Demetri Martin

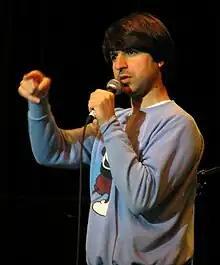
Martin performing in April 2007

Demetri Martin ("Dimitrios Evangelos Martin"; born May 25, 1973) is an American comedian, actor, writer, director, cartoonist and musician. He was a contributor on "The Daily Show". In stand-up, he is known for his deadpan delivery, playing his guitar for jokes, and his satirical cartoons. He starred as Ice Bear in Cartoon Network's "We Bare Bears".